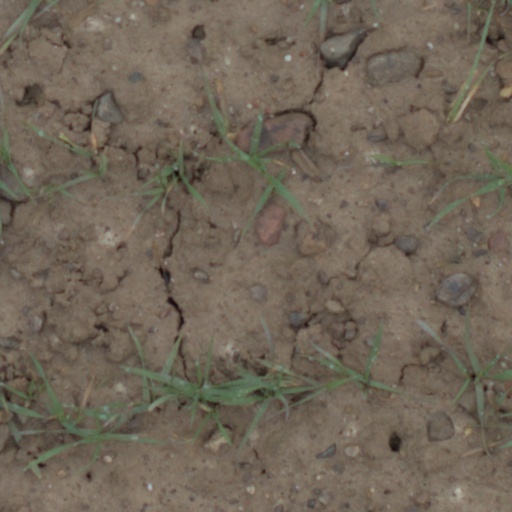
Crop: wheat